Red Dugan

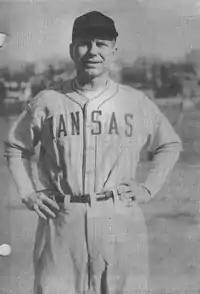

Ralph Newton "Red" Dugan (February 13, 1913 – July 5, 1992) was an American college athlete, and head coach of the Kansas Jayhawks baseball team in 1946.